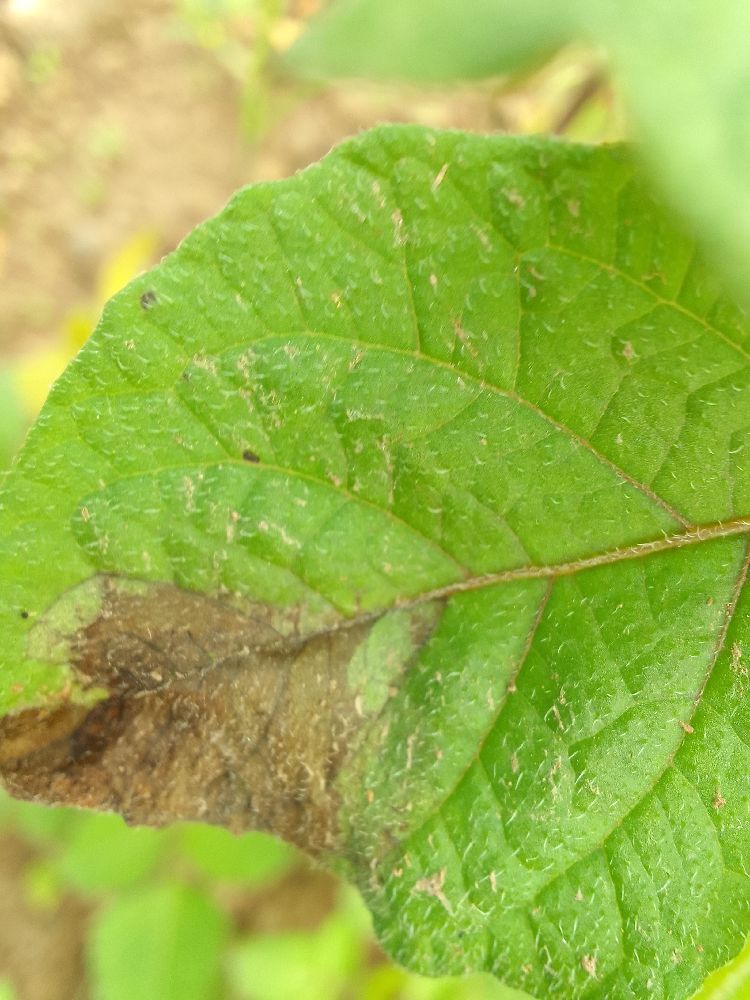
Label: Late blight